The Entire History of You

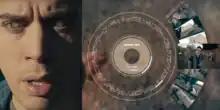
Liam Foxwell (Toby Kebbell) performs a re-do of a memory by scrolling through his grain.

"The Entire History of You" is the third and final episode of the first series of the British science fiction anthology television series "Black Mirror". It was the only episode not written or co-written by series creator Charlie Brooker, instead credited to sitcom writer Jesse Armstrong. Directed by Brian Welsh, the episode premiered on Channel 4 on 18 December 2011.